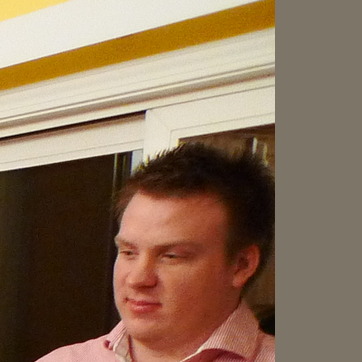
Material: hair